Rosita Amores

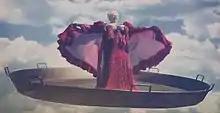
Mural at the Carrer Corretgeria in the city of València, with Rosita rising from a paella

Rosa Amores Valls, born in Nules, Spain, on 26 January 1938, is a Spanish singer, known for her burlesque performances and variety shows. Her stage name is Rosita Amores. Amores is one of the leading variety performers and erotic artists of Valencia, and gained fame during the 1960s and 1970s.